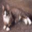
Label: cat